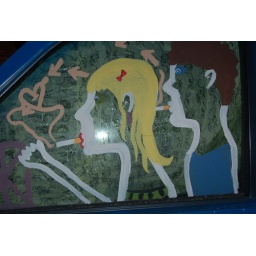
car window in trash on street